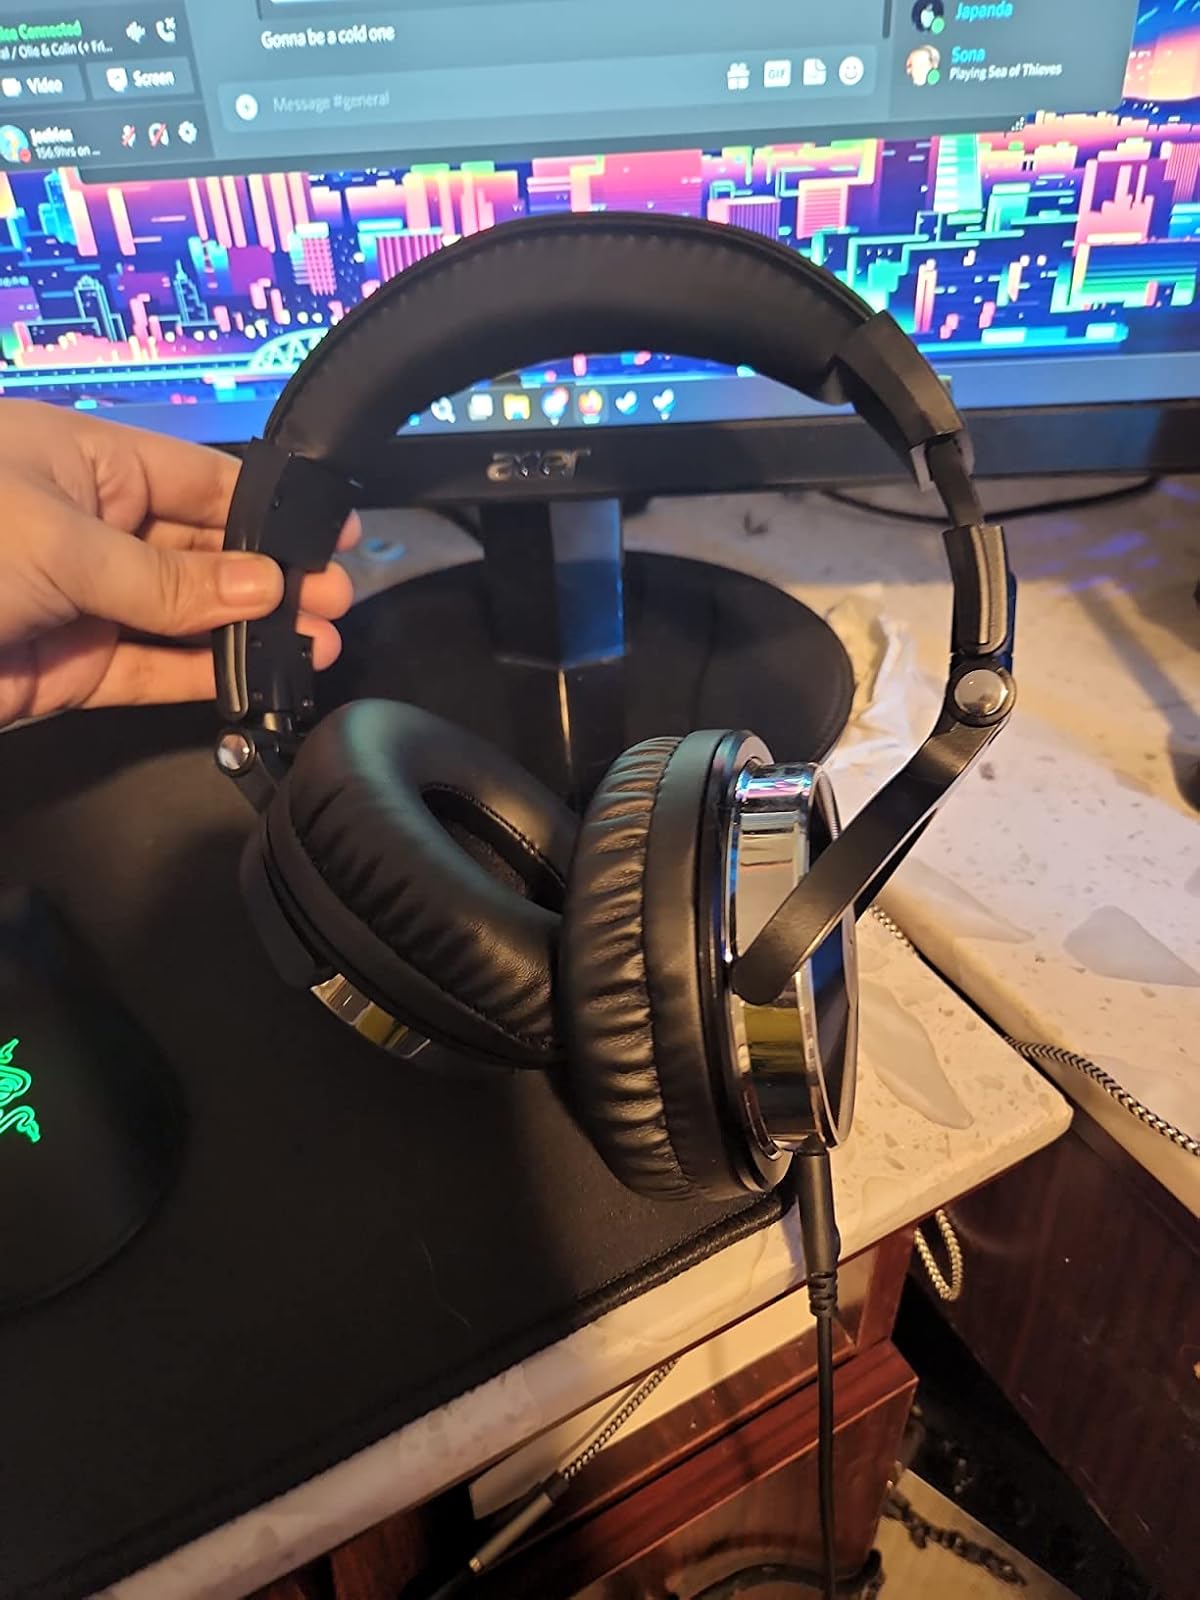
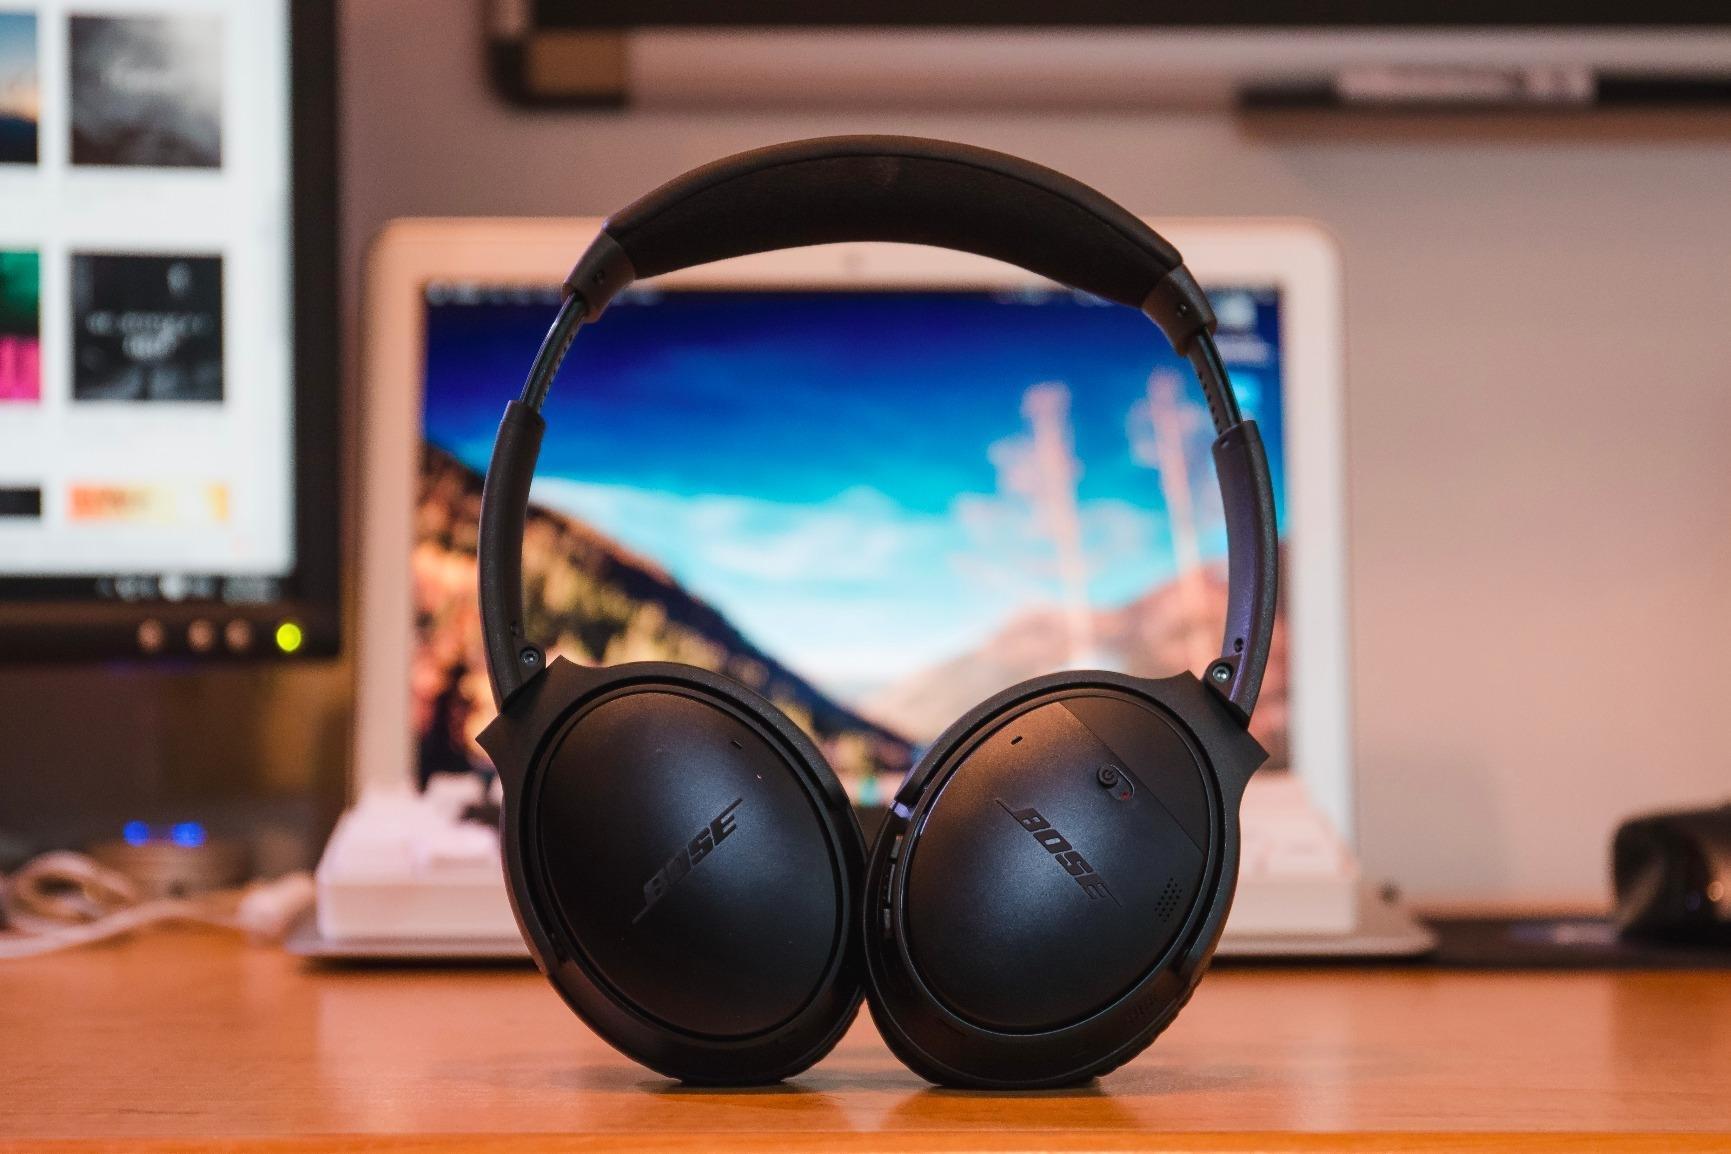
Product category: headphones
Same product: no